Area code 228

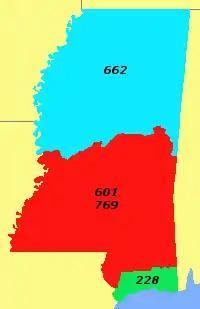
Area codes of Mississippi

Area code 228 is the telephone area code in the North American Numbering Plan (NANP) for the Gulf Coast in the U.S. state of Mississippi, serving the three counties in the state's southeastern tip: Hancock, Harrison, and Jackson. It was the second area code created in the state, when in 1997, the numbering plan area was split from the original, state-wide area code 601. Area code 601 was further reduced in size when area code 662 was created in 1999 for the northern half of Mississippi.